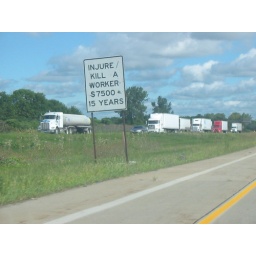
Frequent road sign in Michigan